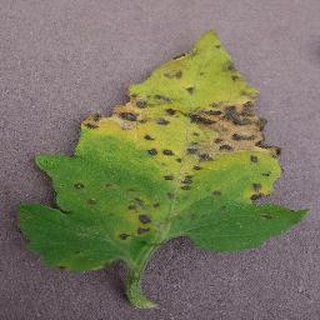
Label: tomato_septoria_leaf_spot